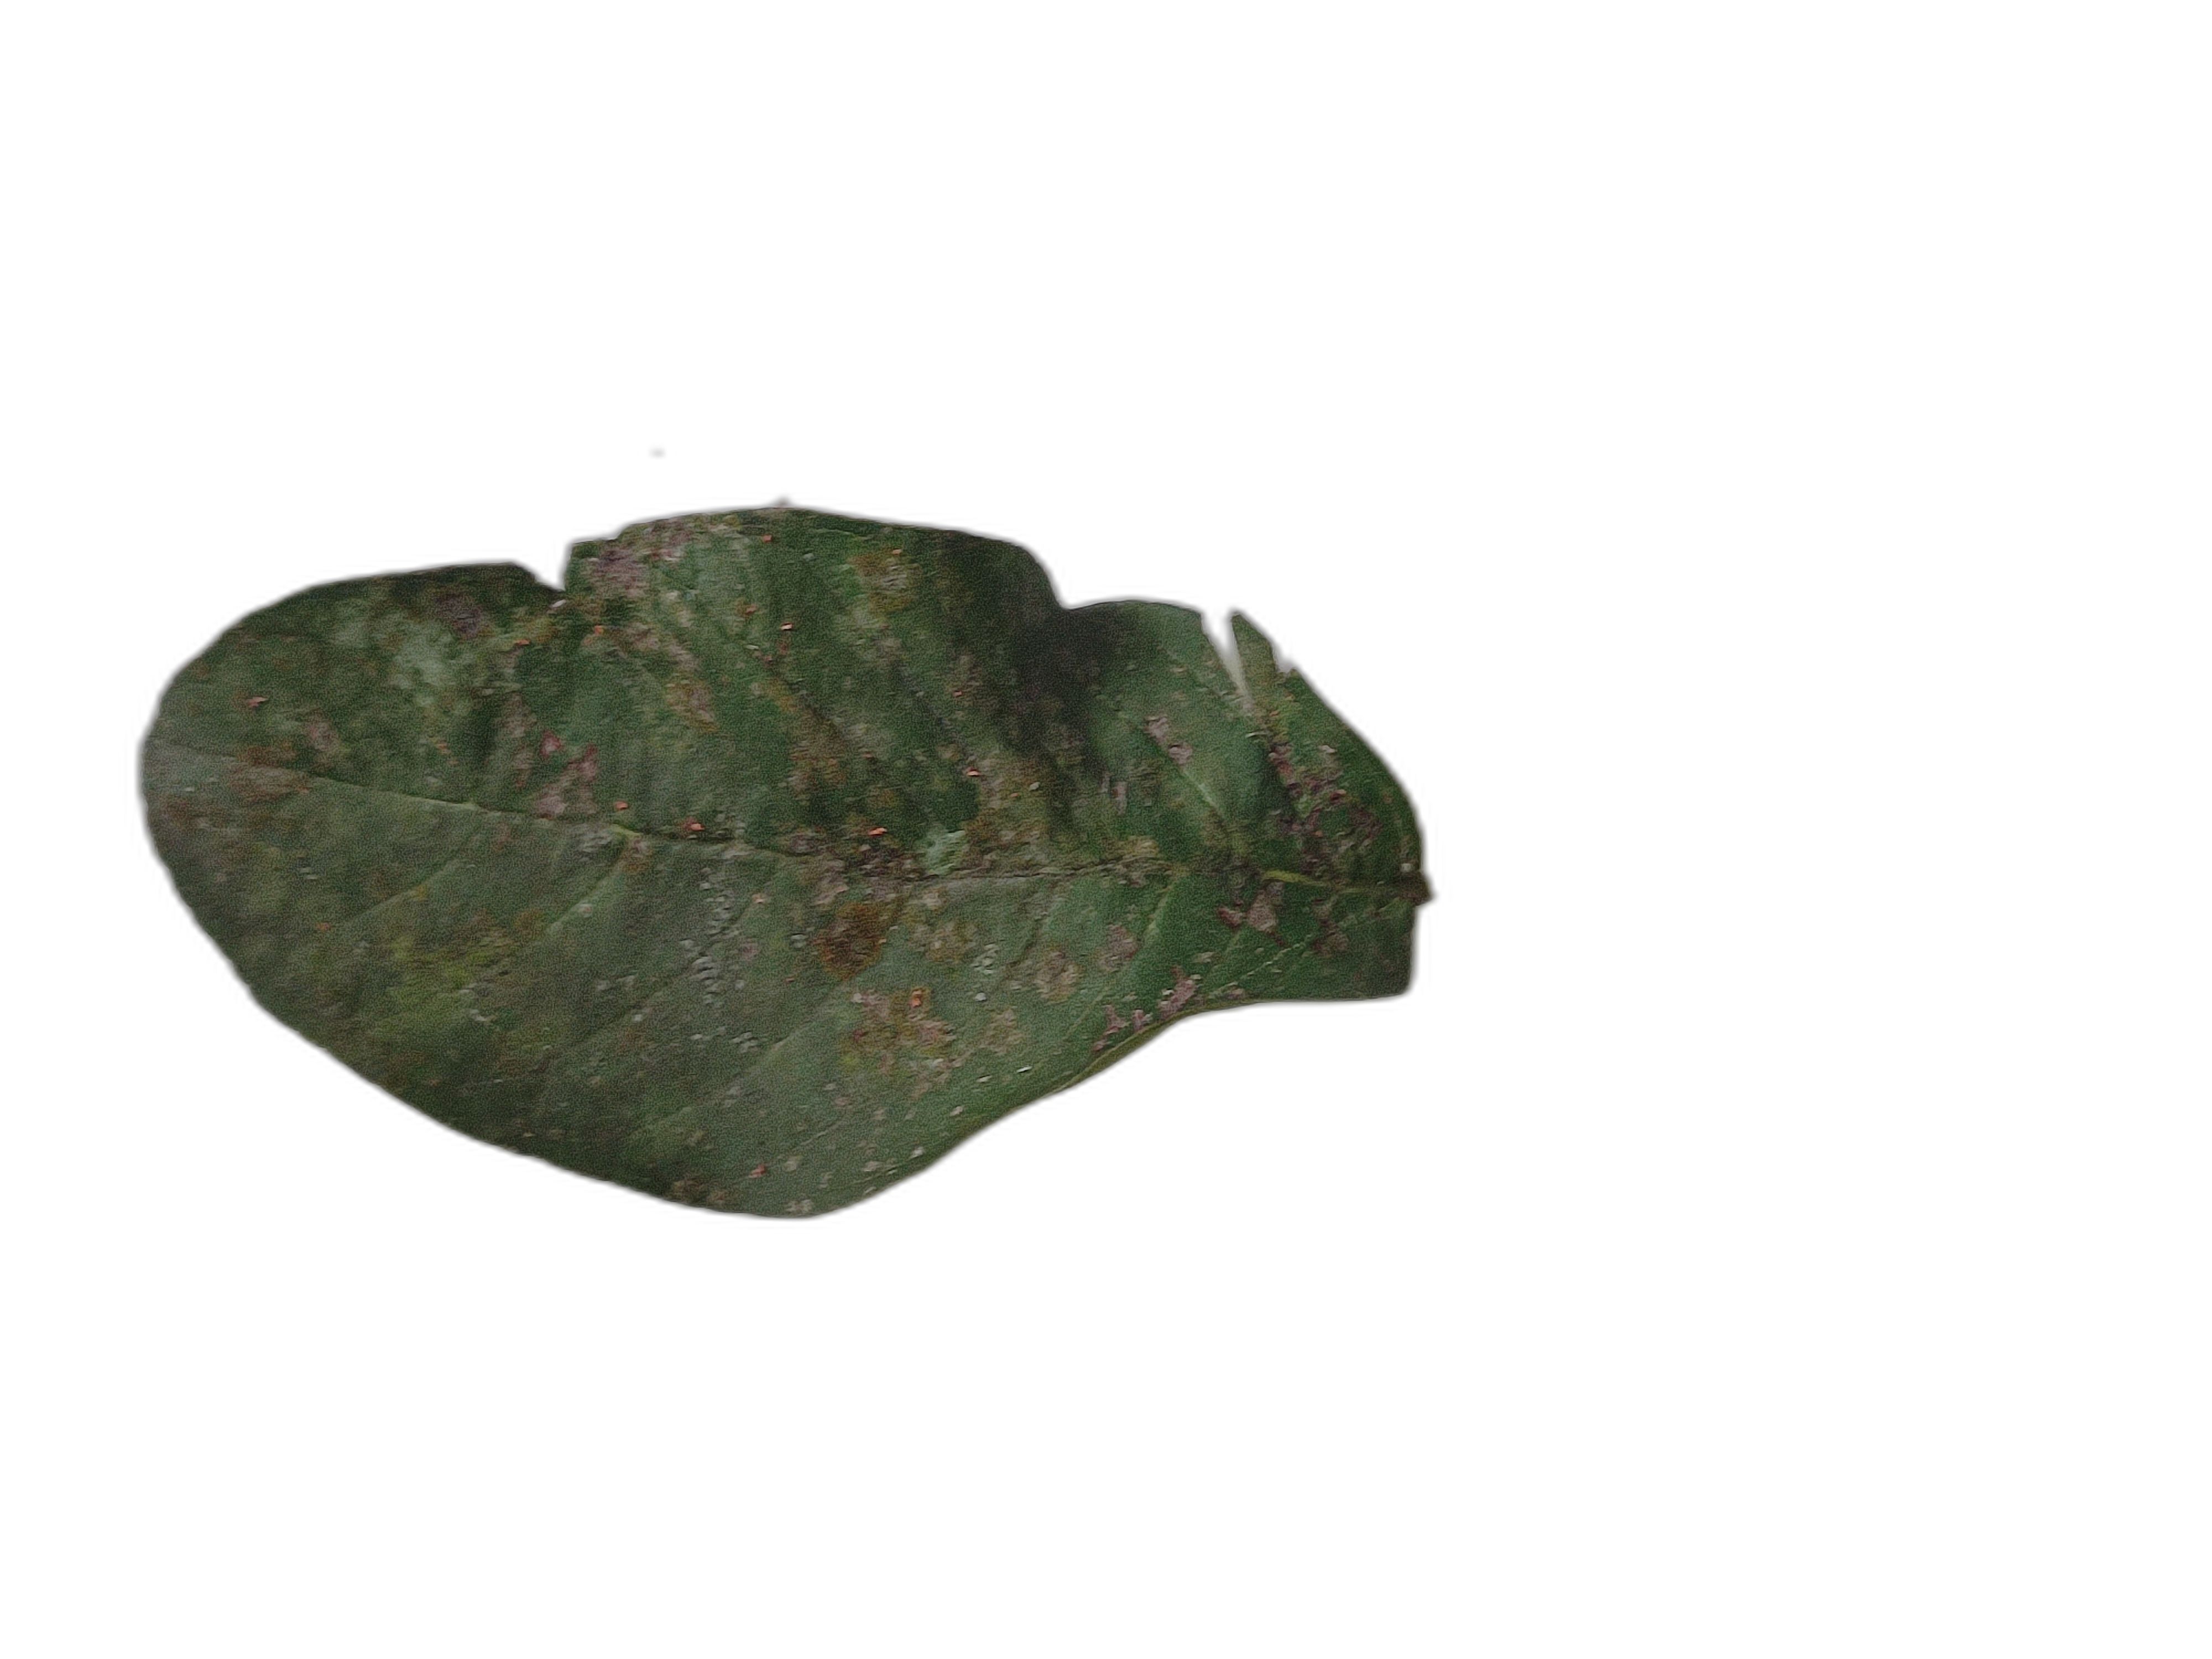
Plant part: leaf
Disease: Anthracnose